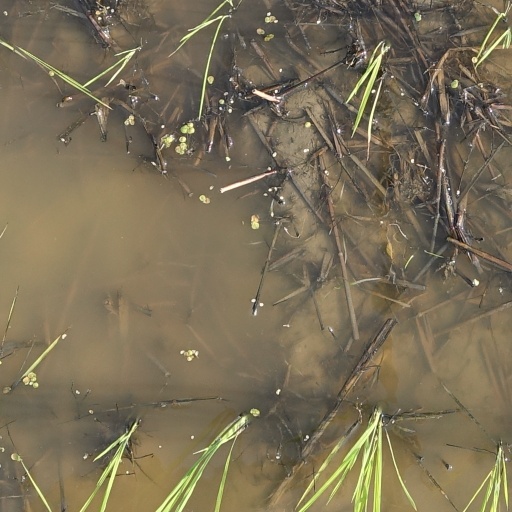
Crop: rice